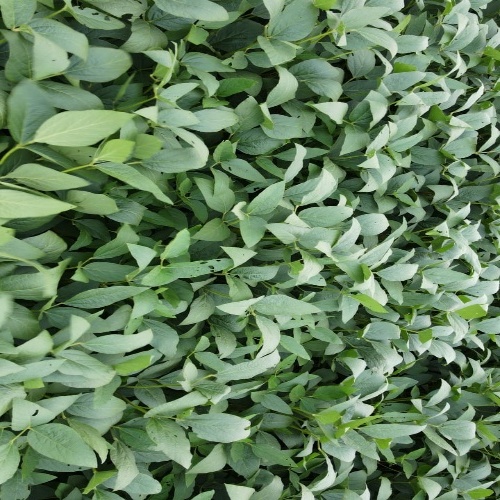
Label: Diabrotica_speciosa